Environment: real
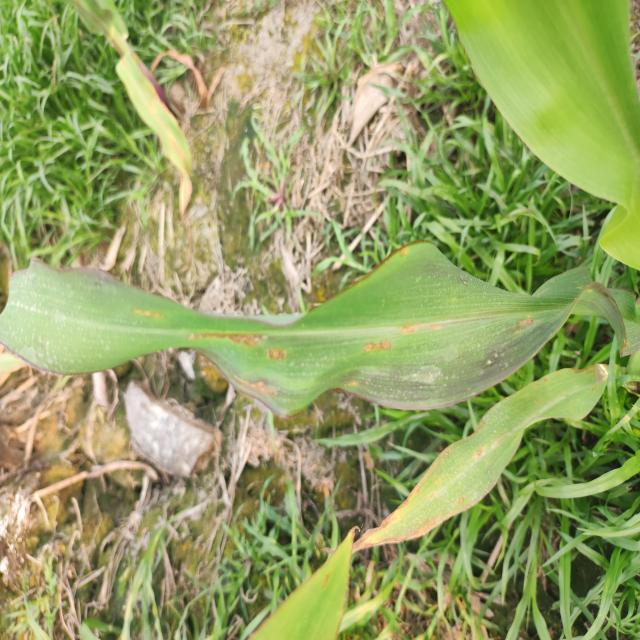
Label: phosphorus_deficiency